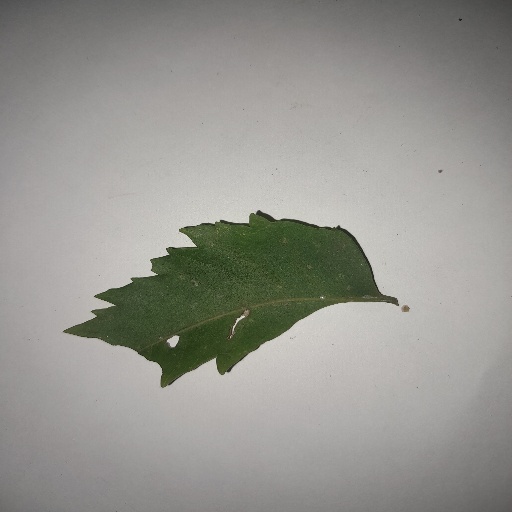
Species: Neem
Leaf condition: Shot Hole Leaf